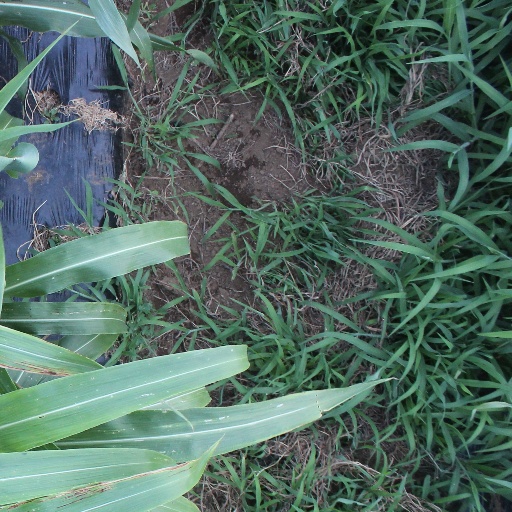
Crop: sorghum